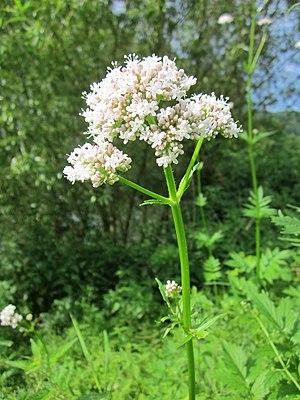
Cette liste de Tracheophyta de Bosnie-Herzégovine, ainsi que d’espèces introduites est un aperçu incomplet d’espèces de mousses, de fougères, de gymnospermes et d’angiospermes citées dans la littérature disponible en langues bosniaque, croate, serbe et serbo-croate. Cet aperçu n’inclue pas des espèces cultivées ni celles occasionnellement introduites.